To the Aid of Stonewall Jackson

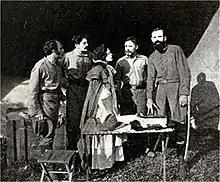

To the Aid of Stonewall Jackson is an American silent film produced by Kalem Company and directed by Sidney Olcott with Gene Gauntier in the leading role. The action takes place during the Civil War.